Timeline of protests against Donald Trump

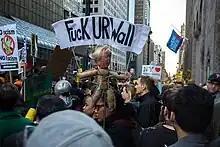
Protests in New York City on April 14, 2016. One banner reads "Fuck UR Wall", denouncing Trump's policy on immigration.

Many protests against Donald Trump (a politician, media personality and businessman) took place during his first presidential campaign in 2016 (beginning in 2015) to his first presidency (from 2017 through 2021) to his third presidential campaign in 2024 (starting in 2022) to his second presidency (starting in 2025). The demonstrations were mostly organized and made up of left-wing American citizens throughout the United States. There have been occasional right-wing protests against trump, notably about his close relationship with convicted child predator Jeffery Epstein. Protestors were at times were attacked by Trump-supporters and were sometimes violent towards Trump supporters.